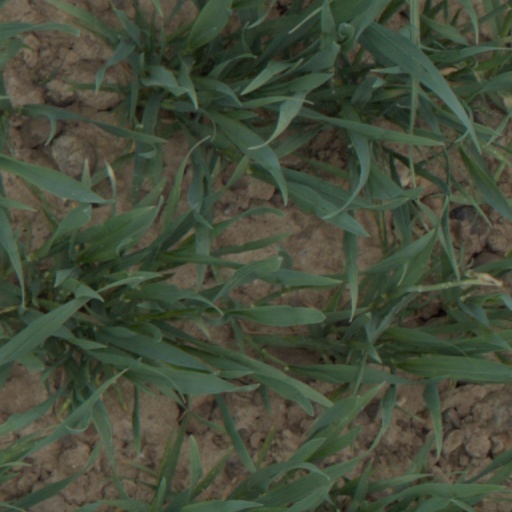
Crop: wheat